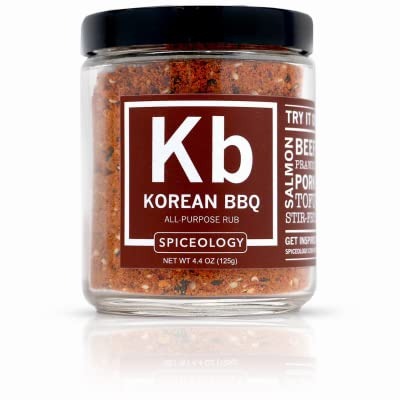
Item Name: Spiceology Korean BBQ Rub - 4.4oz
Product Description: Packed with flavors of soy, sesame, and orange, Korean BBQ is delicious on almost everything! 4.4 oz Details Ingredients: Chili Flake, Salt, Organic Rice Concentrate, White & Black Sesame Seeds, Tamari Soy Granules, Maple Sugar, Orange Peel, Smoked Paprika, Cayenne. Contains Soy. Additional Information Clearance Non-Clearance Country Of Origin United States Season Everyday Product Type Seasoning Net Weight 4.4oz (124.7g) Brand Spiceology Ingredients: Chili Flake, Salt, Organic Rice Concentrate, White & Black Sesame Seeds, Tamari Soy Granules, Maple Sugar, Orange Peel, Smoked Paprika, Cayenne. Contains Soy. Clearance Non-Clearance Country Of Origin United States Season Everyday Product Type Seasoning Net Weight 4.4oz (124.7g) Brand Spiceology ‎
Value: nan
Unit: None

Price: 18.95